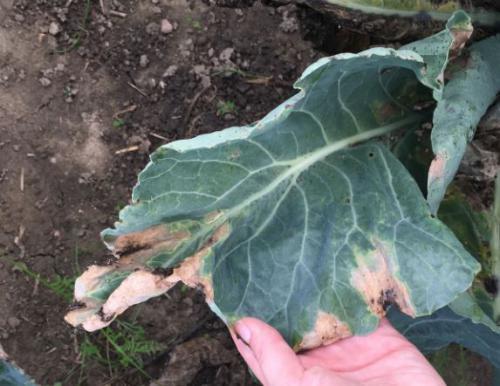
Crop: unknown
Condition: cabbage_cabbage_black_rot